Roberto Narducci

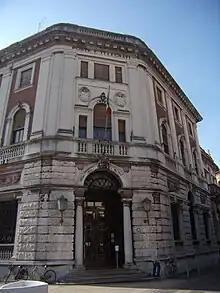
Palazzo delle Poste e Telegrafi di Rovigo

Roberto Narducci (14 August 1887 – 10 February 1979) was an Italian architect and engineer of the Modernist and Novocento movements.